Southern stingray

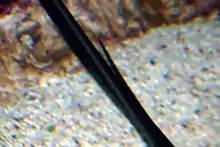
A venomous spine near the base of the tail

To avoid predators, "Hypanus americanus" bury themselves in substrate. Venomous spines on the tail are used to repel predators, including humans and great hammerhead sharks.